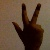
The image shows a hand gesture representing the number 3 in Indian Sign Language.